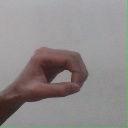
अक्षर: औ